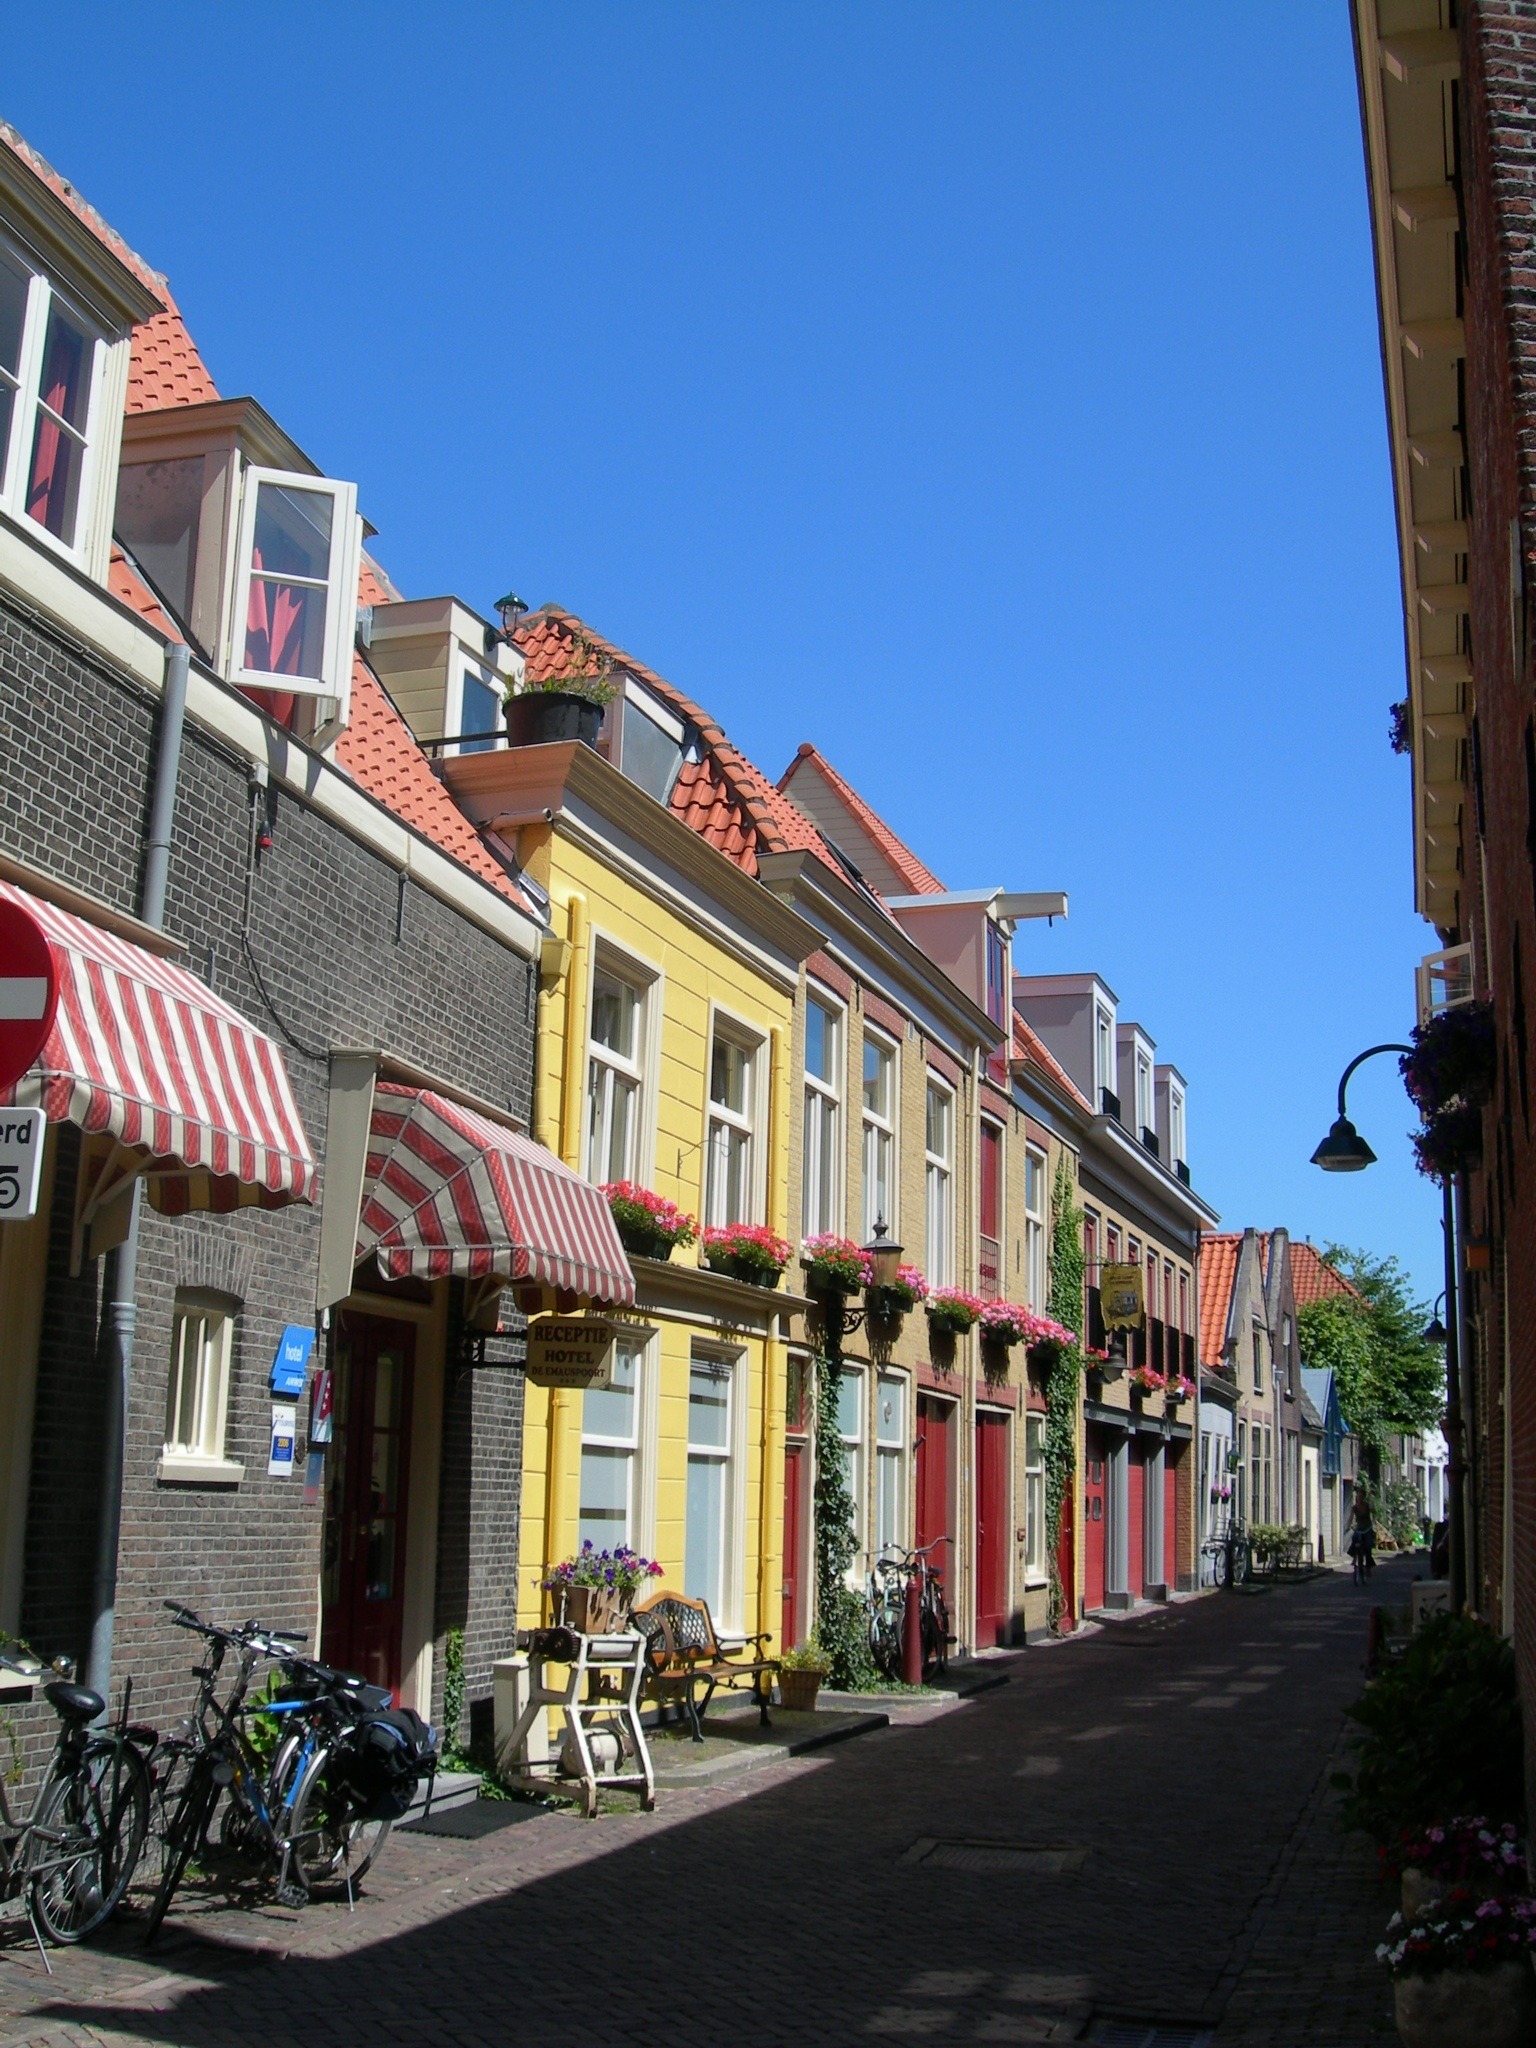
architecture, road, street, house, town, city, cityscape, downtown, vacation, travel, village, holiday, facade, holland, netherlands, shops, buildings, infrastructure, delft, neighbourhood, urban area, residential area, human settlement